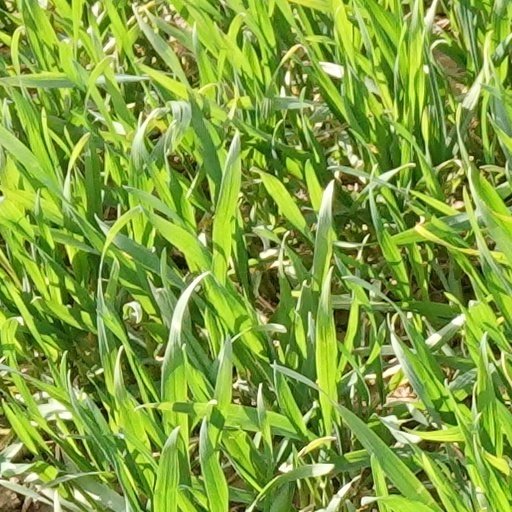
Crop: wheat